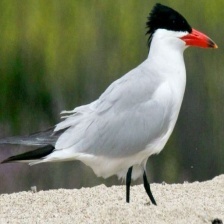
Species: CASPIAN TERN
Scientific name: HYDROPROGNE CASPIA